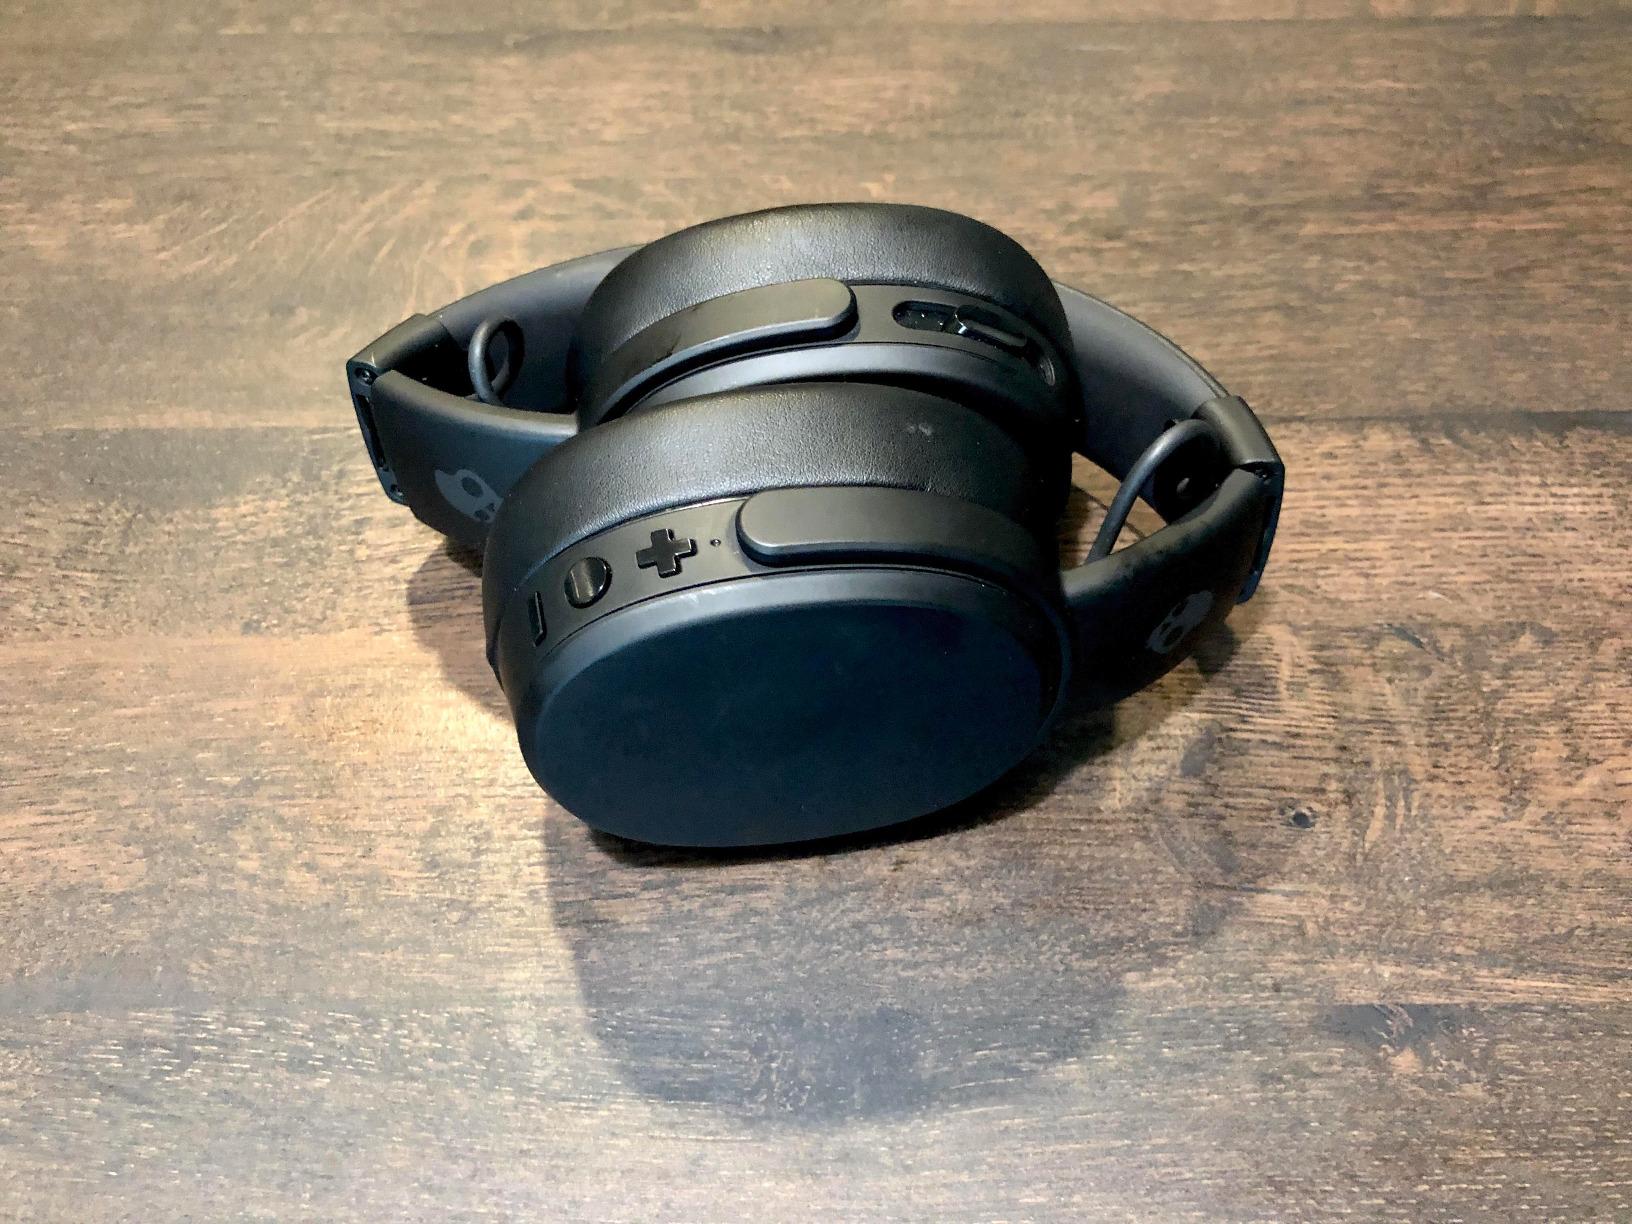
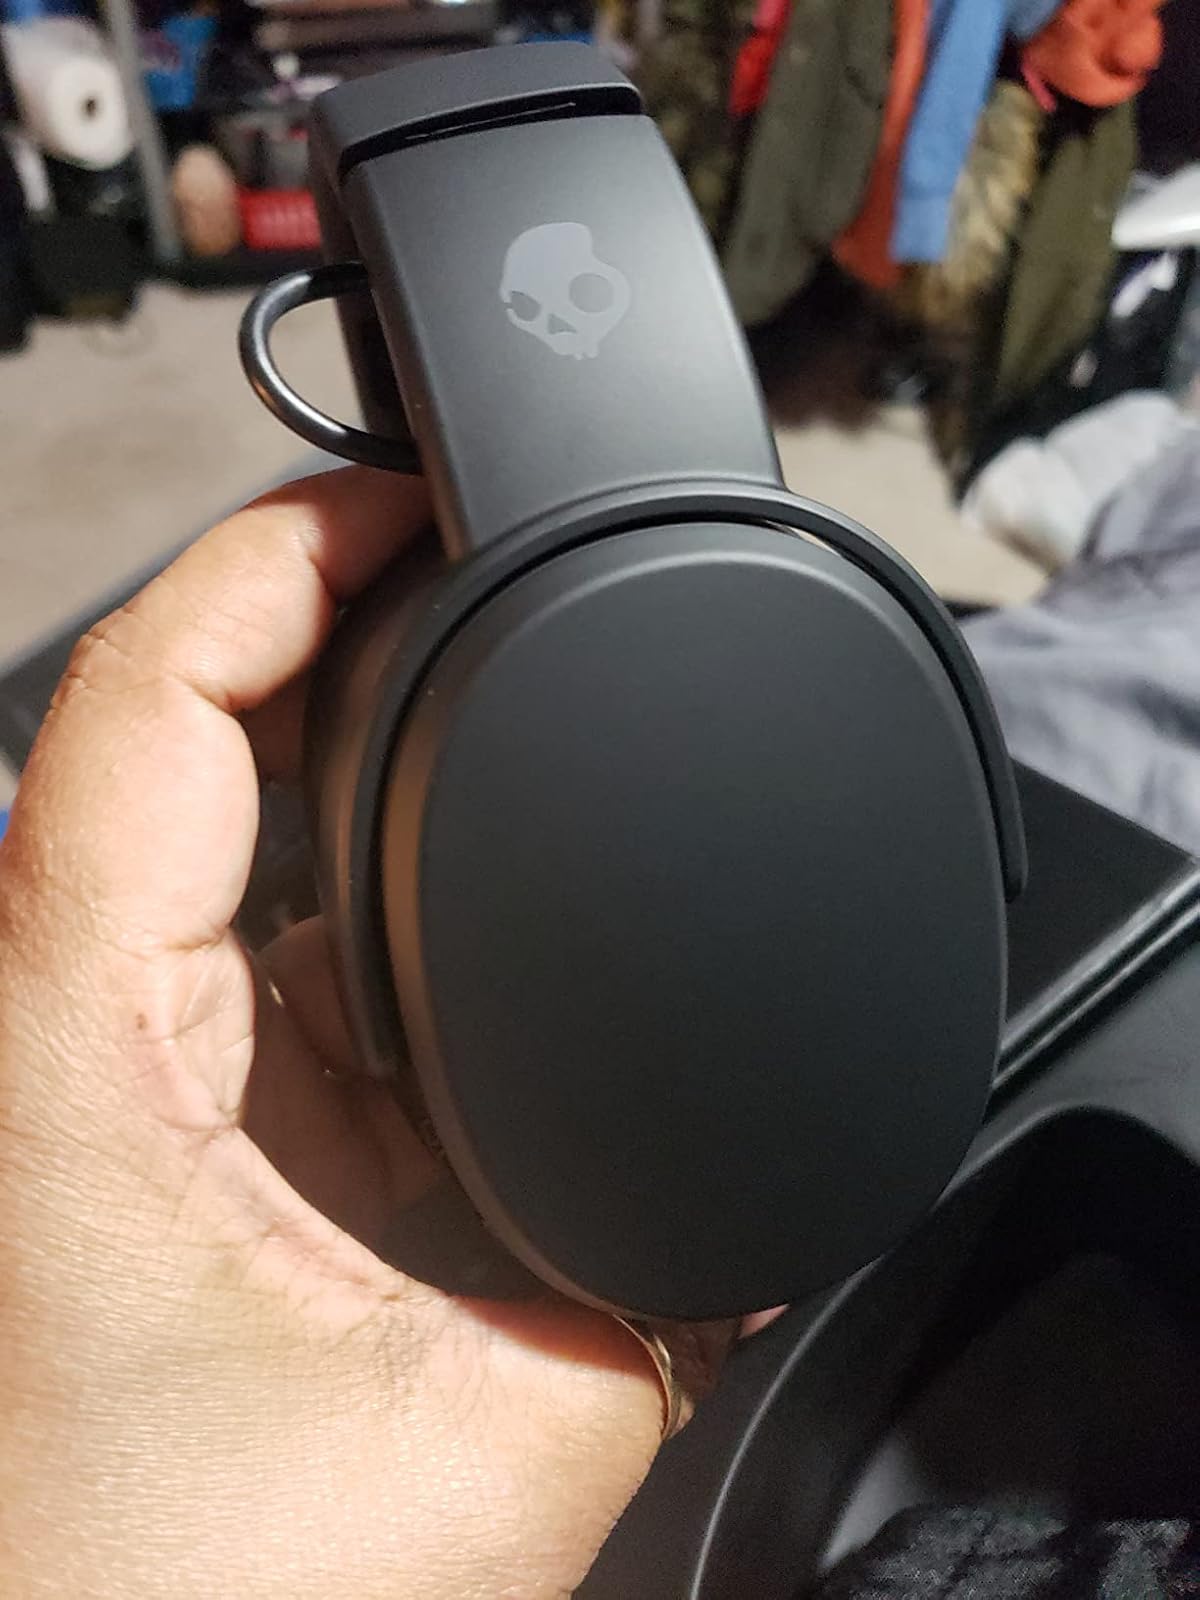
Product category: headphones
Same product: yes